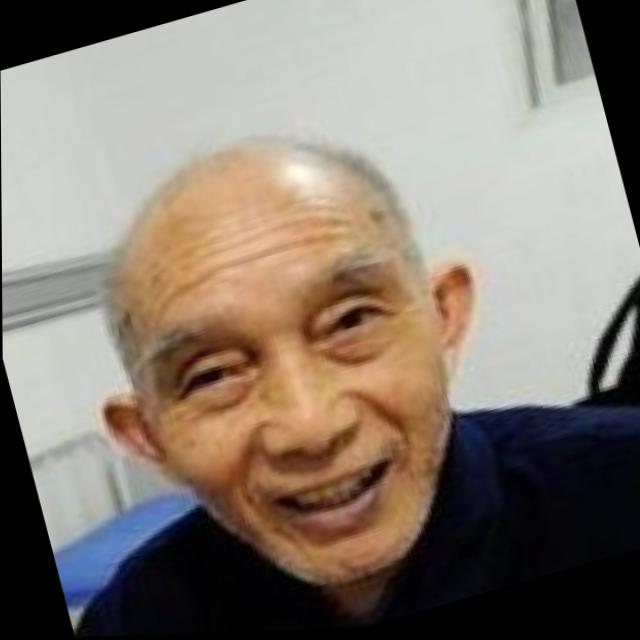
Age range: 65+